Khmer sculpture

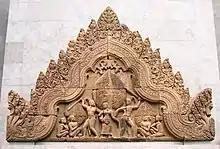
A relief from Angkor

Khmer sculpture is the stone sculpture of the Khmer Empire, which ruled a territory based on modern Cambodia, but rather larger, from the 9th to the 13th century. The most celebrated examples are found in Angkor, which served as the seat of the empire.